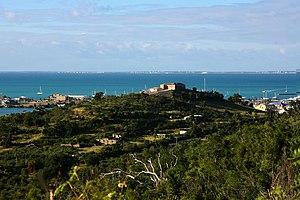
Marigot depuis Bellevue
Saint-Martin est un territoire français situé dans les Caraïbes, dans la partie nord de l’île de Saint-Martin, dans les Antilles, portant le statut de collectivité d'outre-mer française depuis le 15 juillet 2007. Avant cette date, elle faisait partie intégrante du département d'outre-mer de la Guadeloupe.